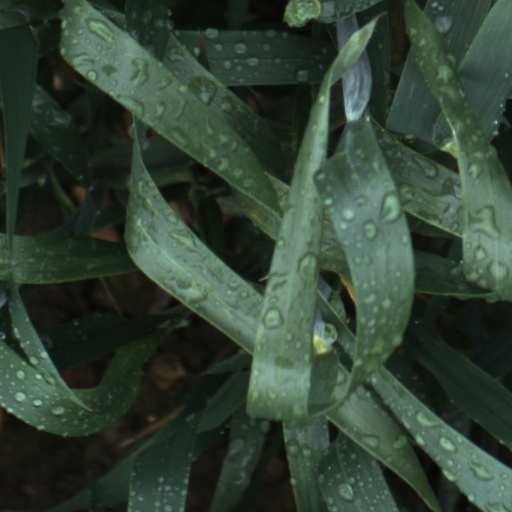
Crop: wheat